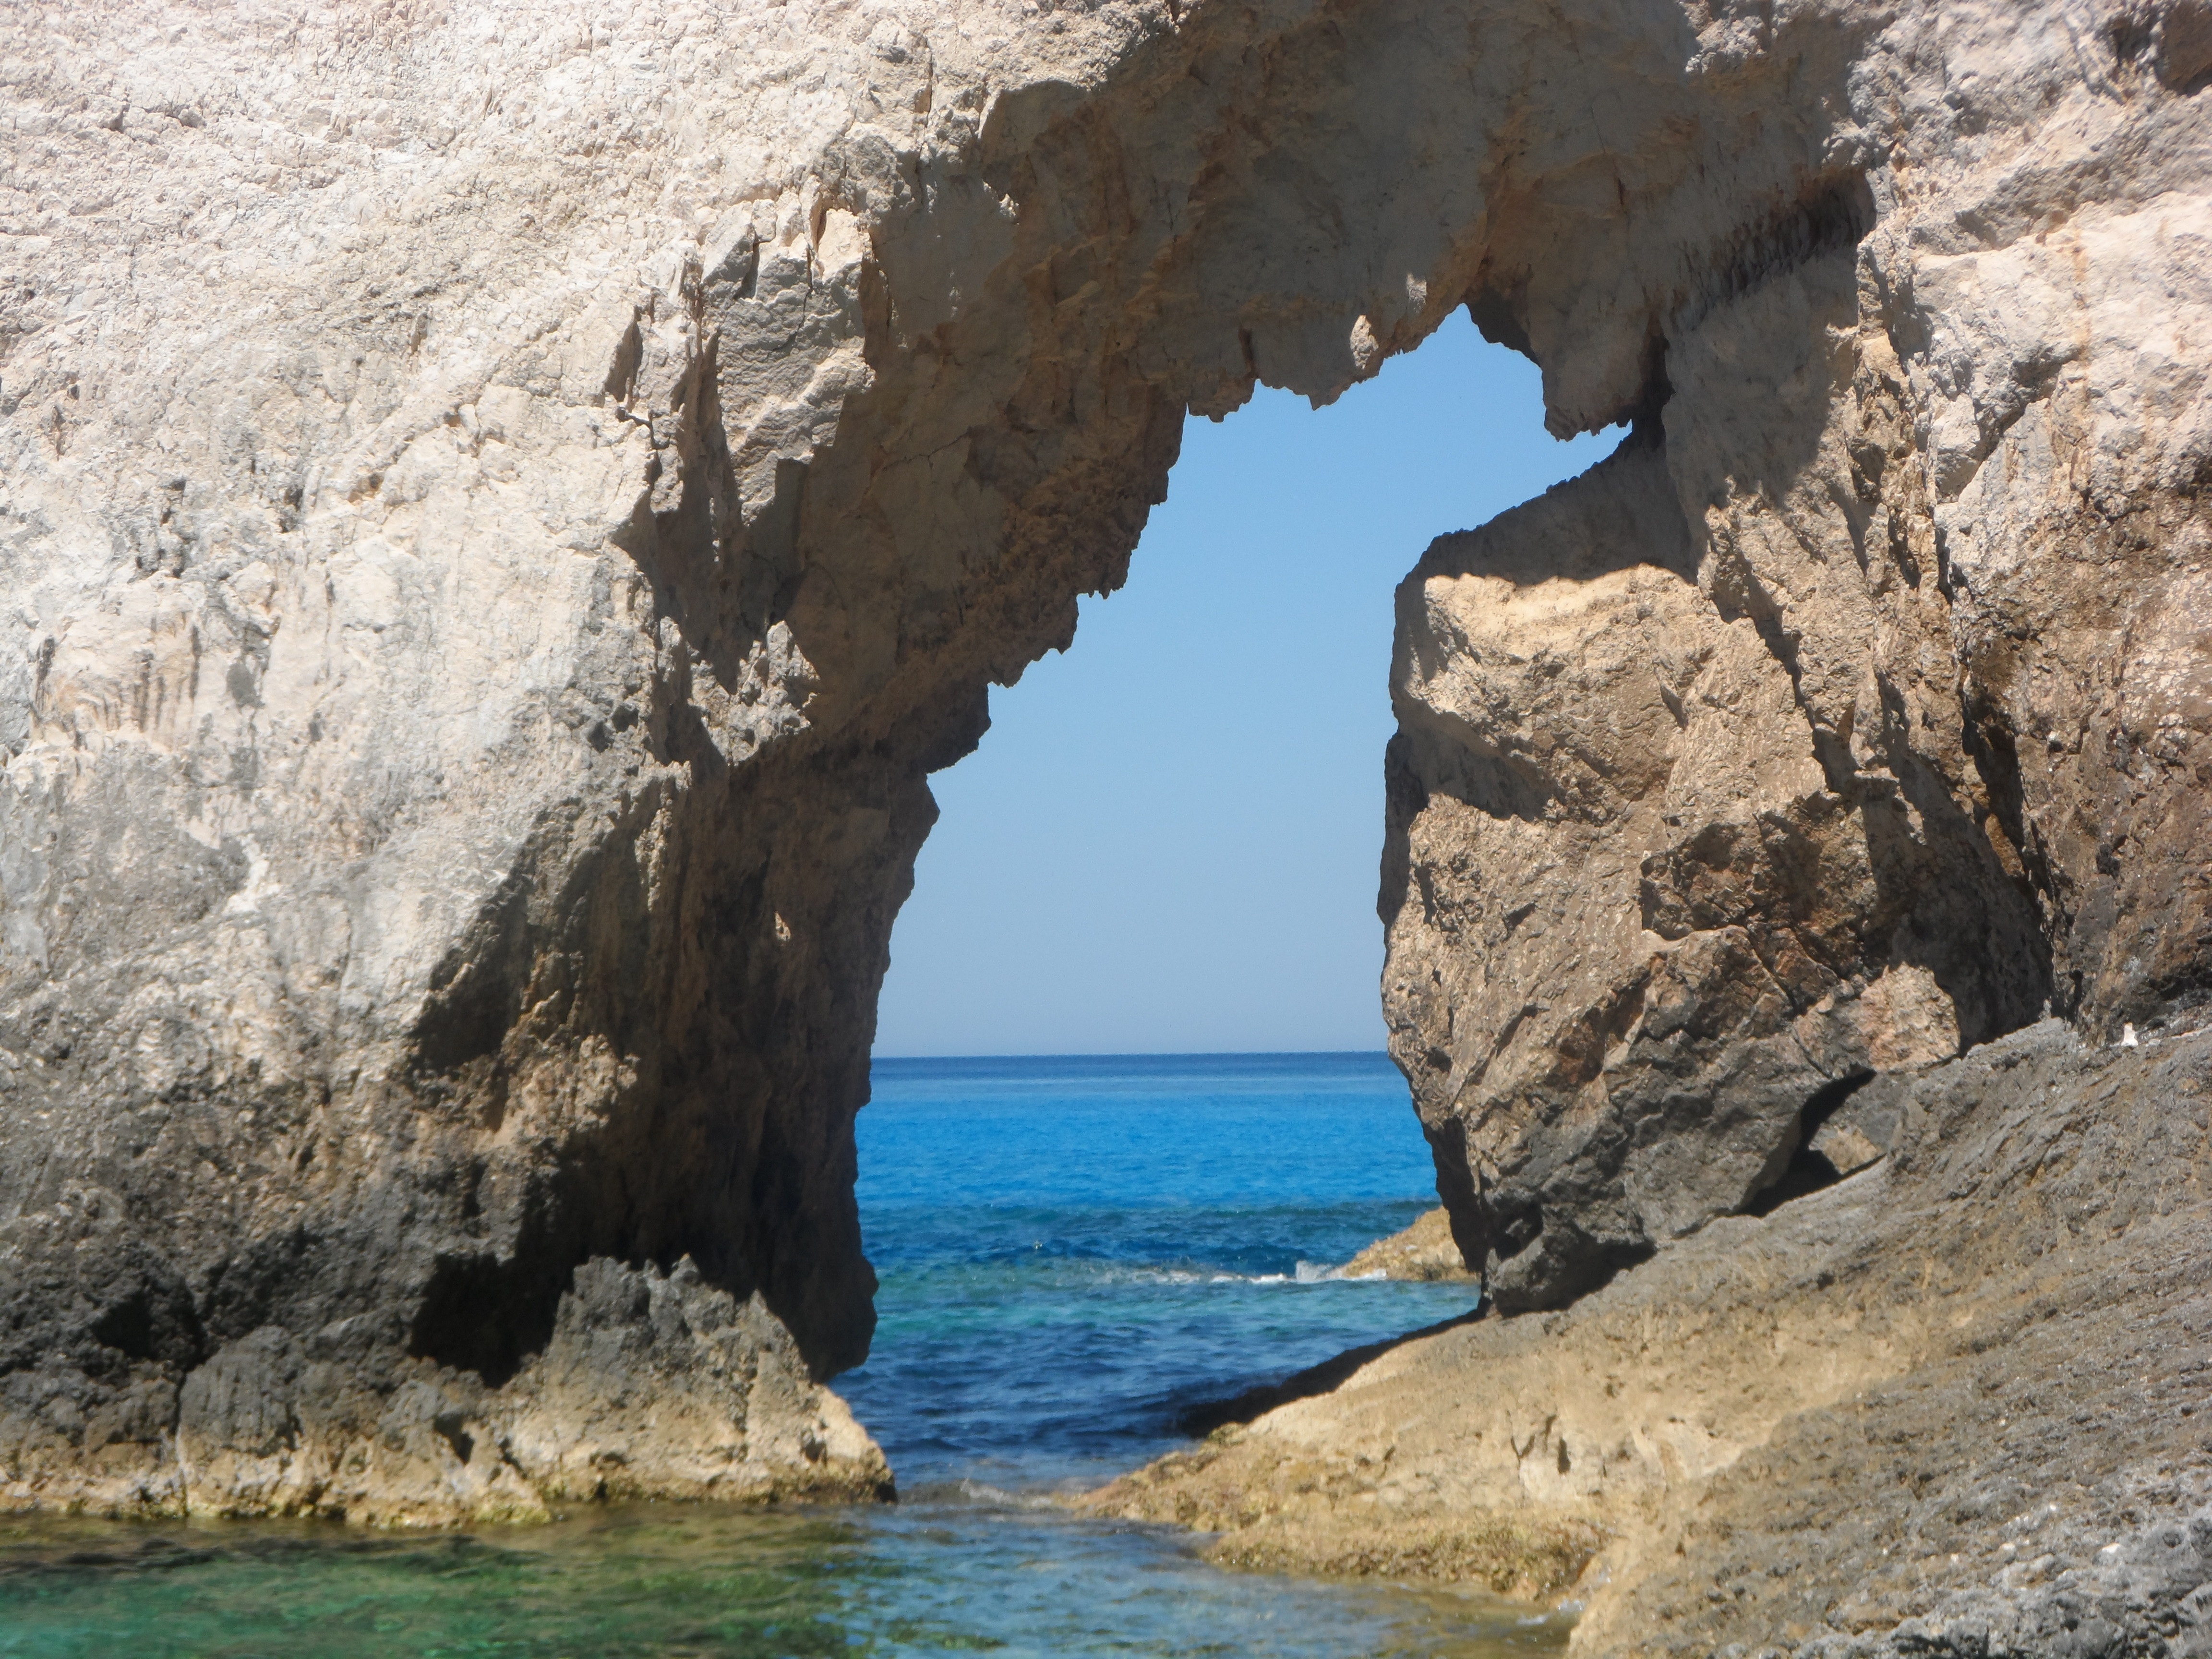
sea, coast, rock, formation, cliff, arch, bay, stack, terrain, material, great, geology, greece, cape, wadi, zakynthos, landform, natural arch, blue caves, sea cave, geographical feature